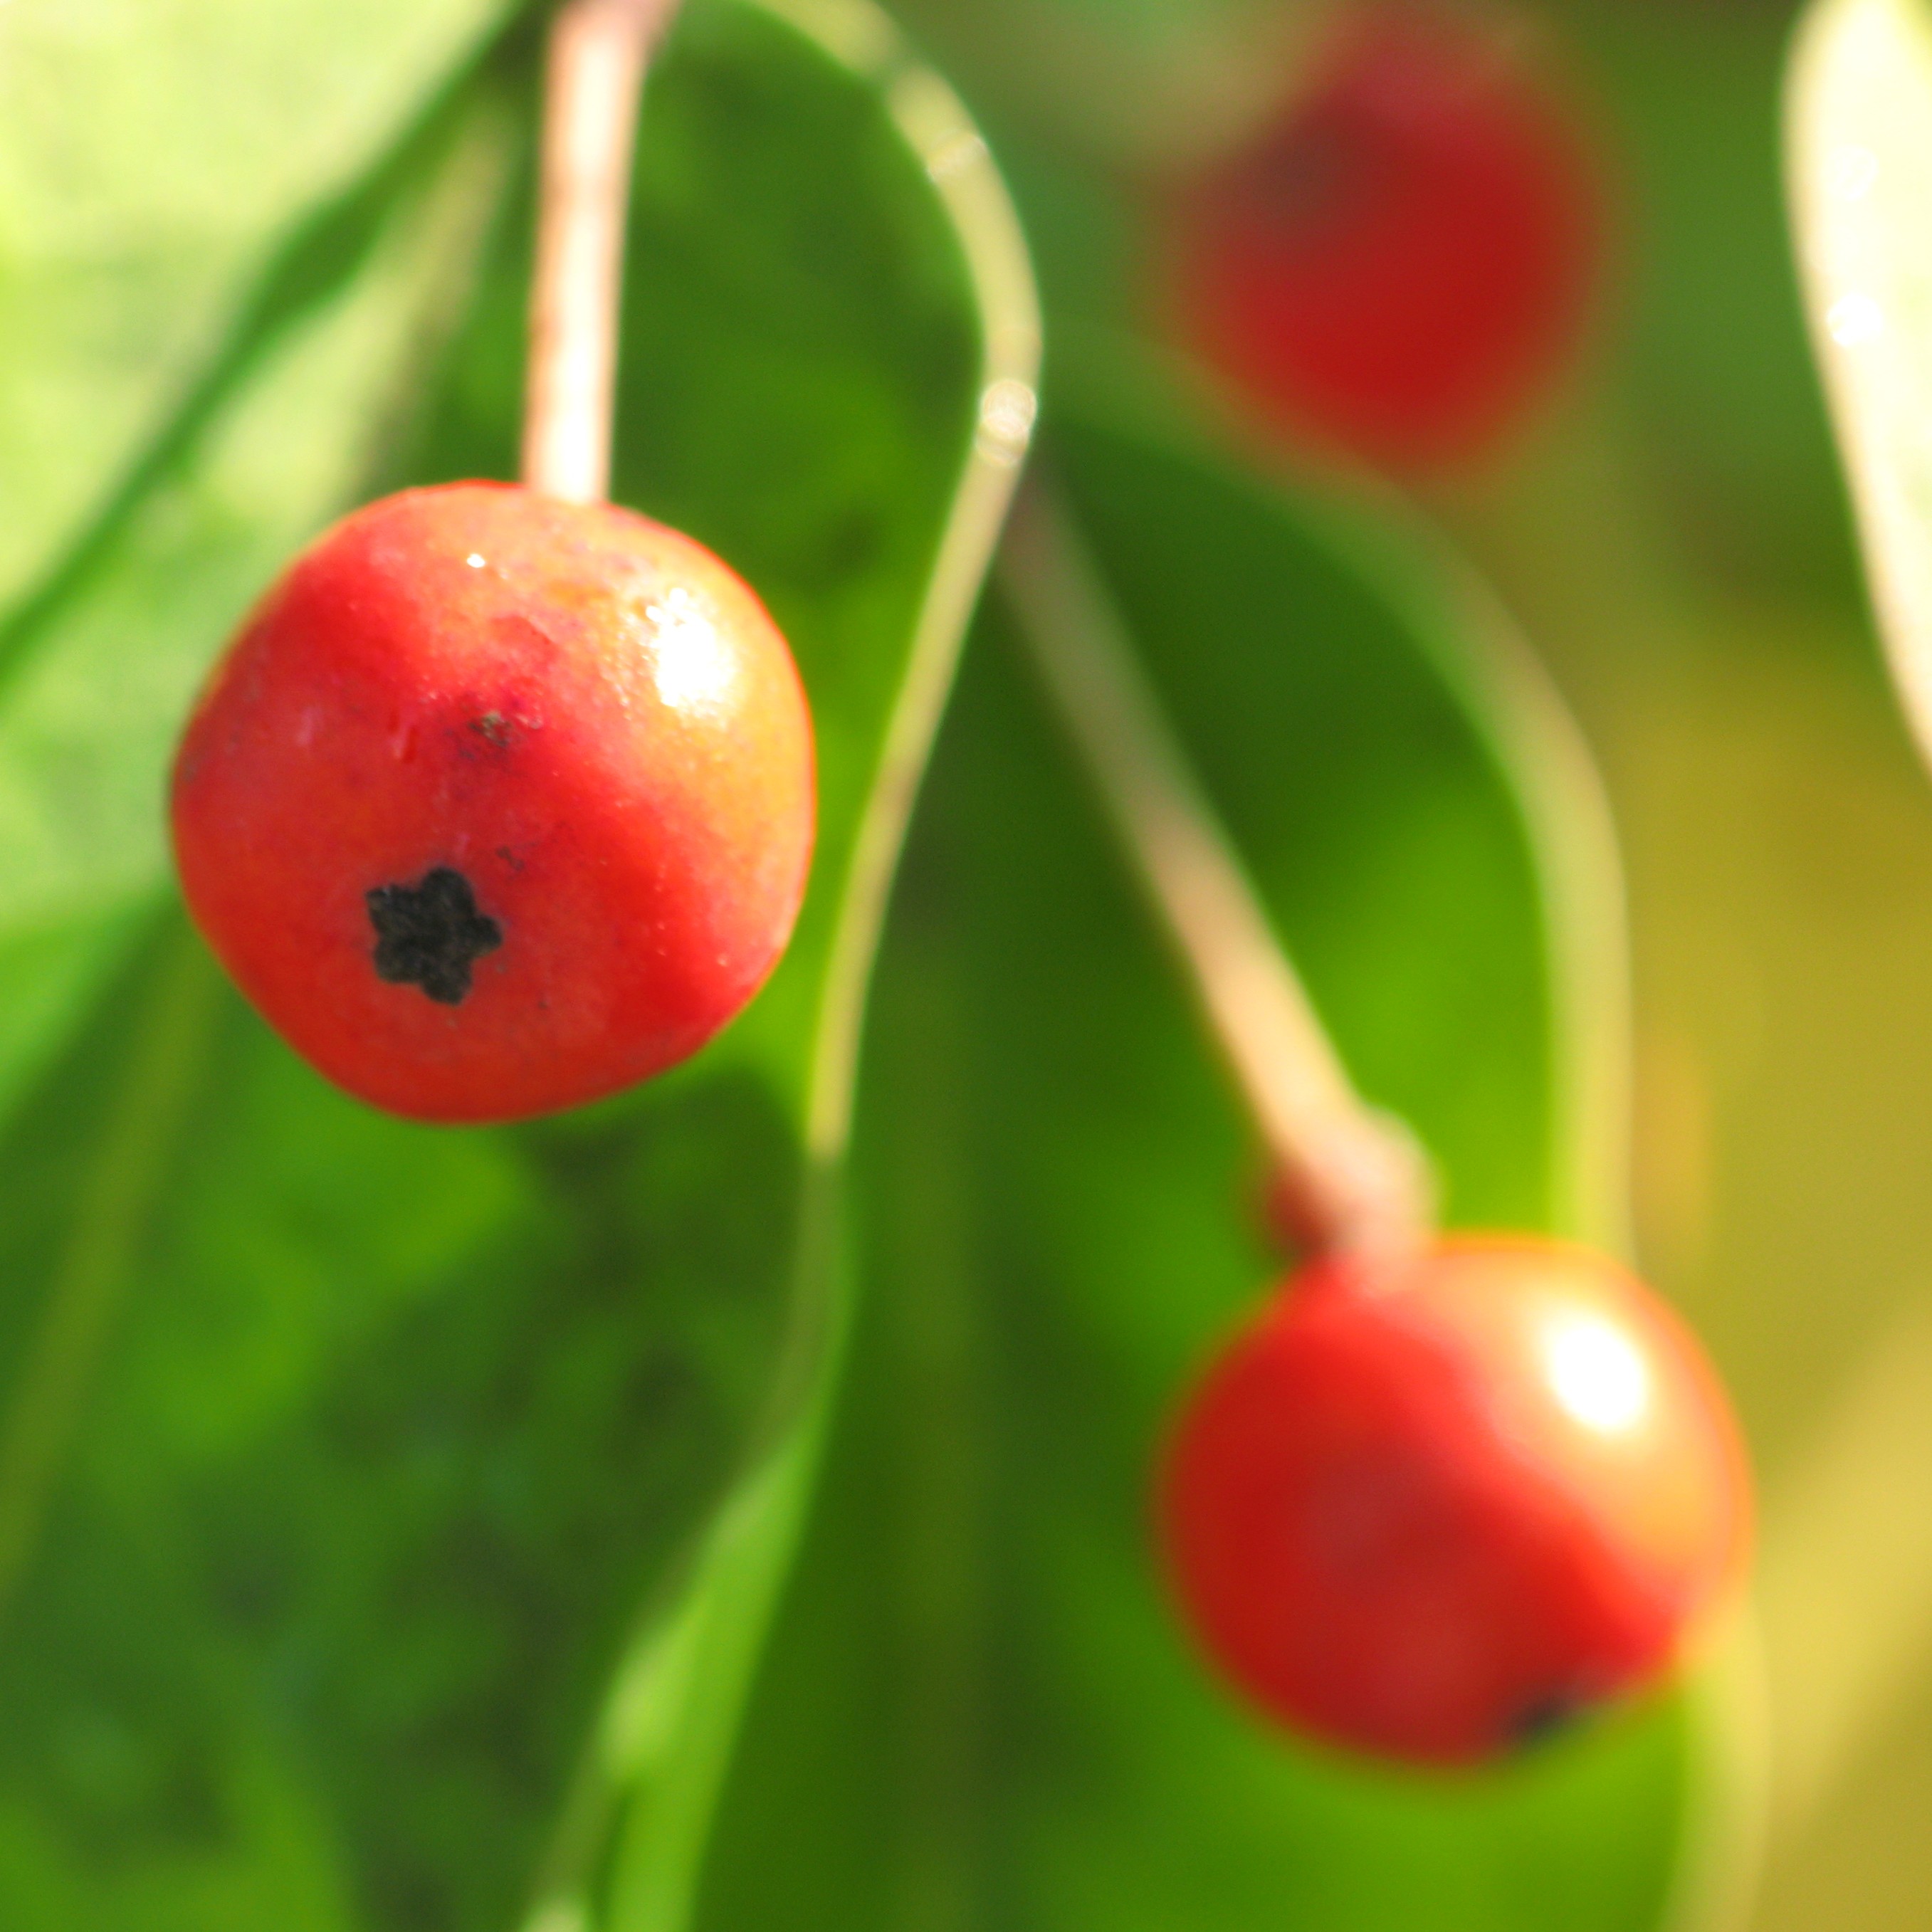
tree, plant, fruit, berry, flower, food, high, produce, cool image, hires, cherry, hi, res, powershotg7, canong7, rose hip, macro photography, flowering plant, rose family, acerola, malpighia, land plant